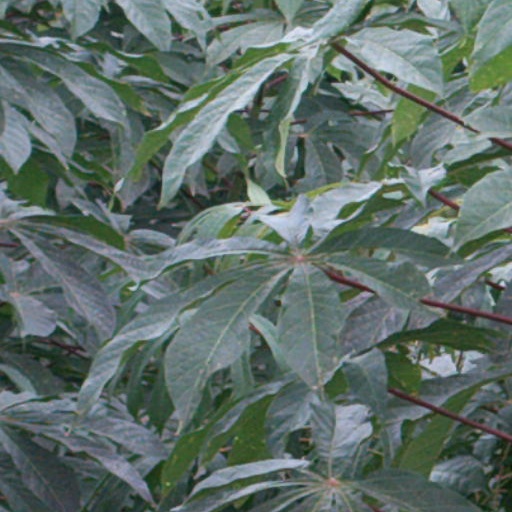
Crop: cassava